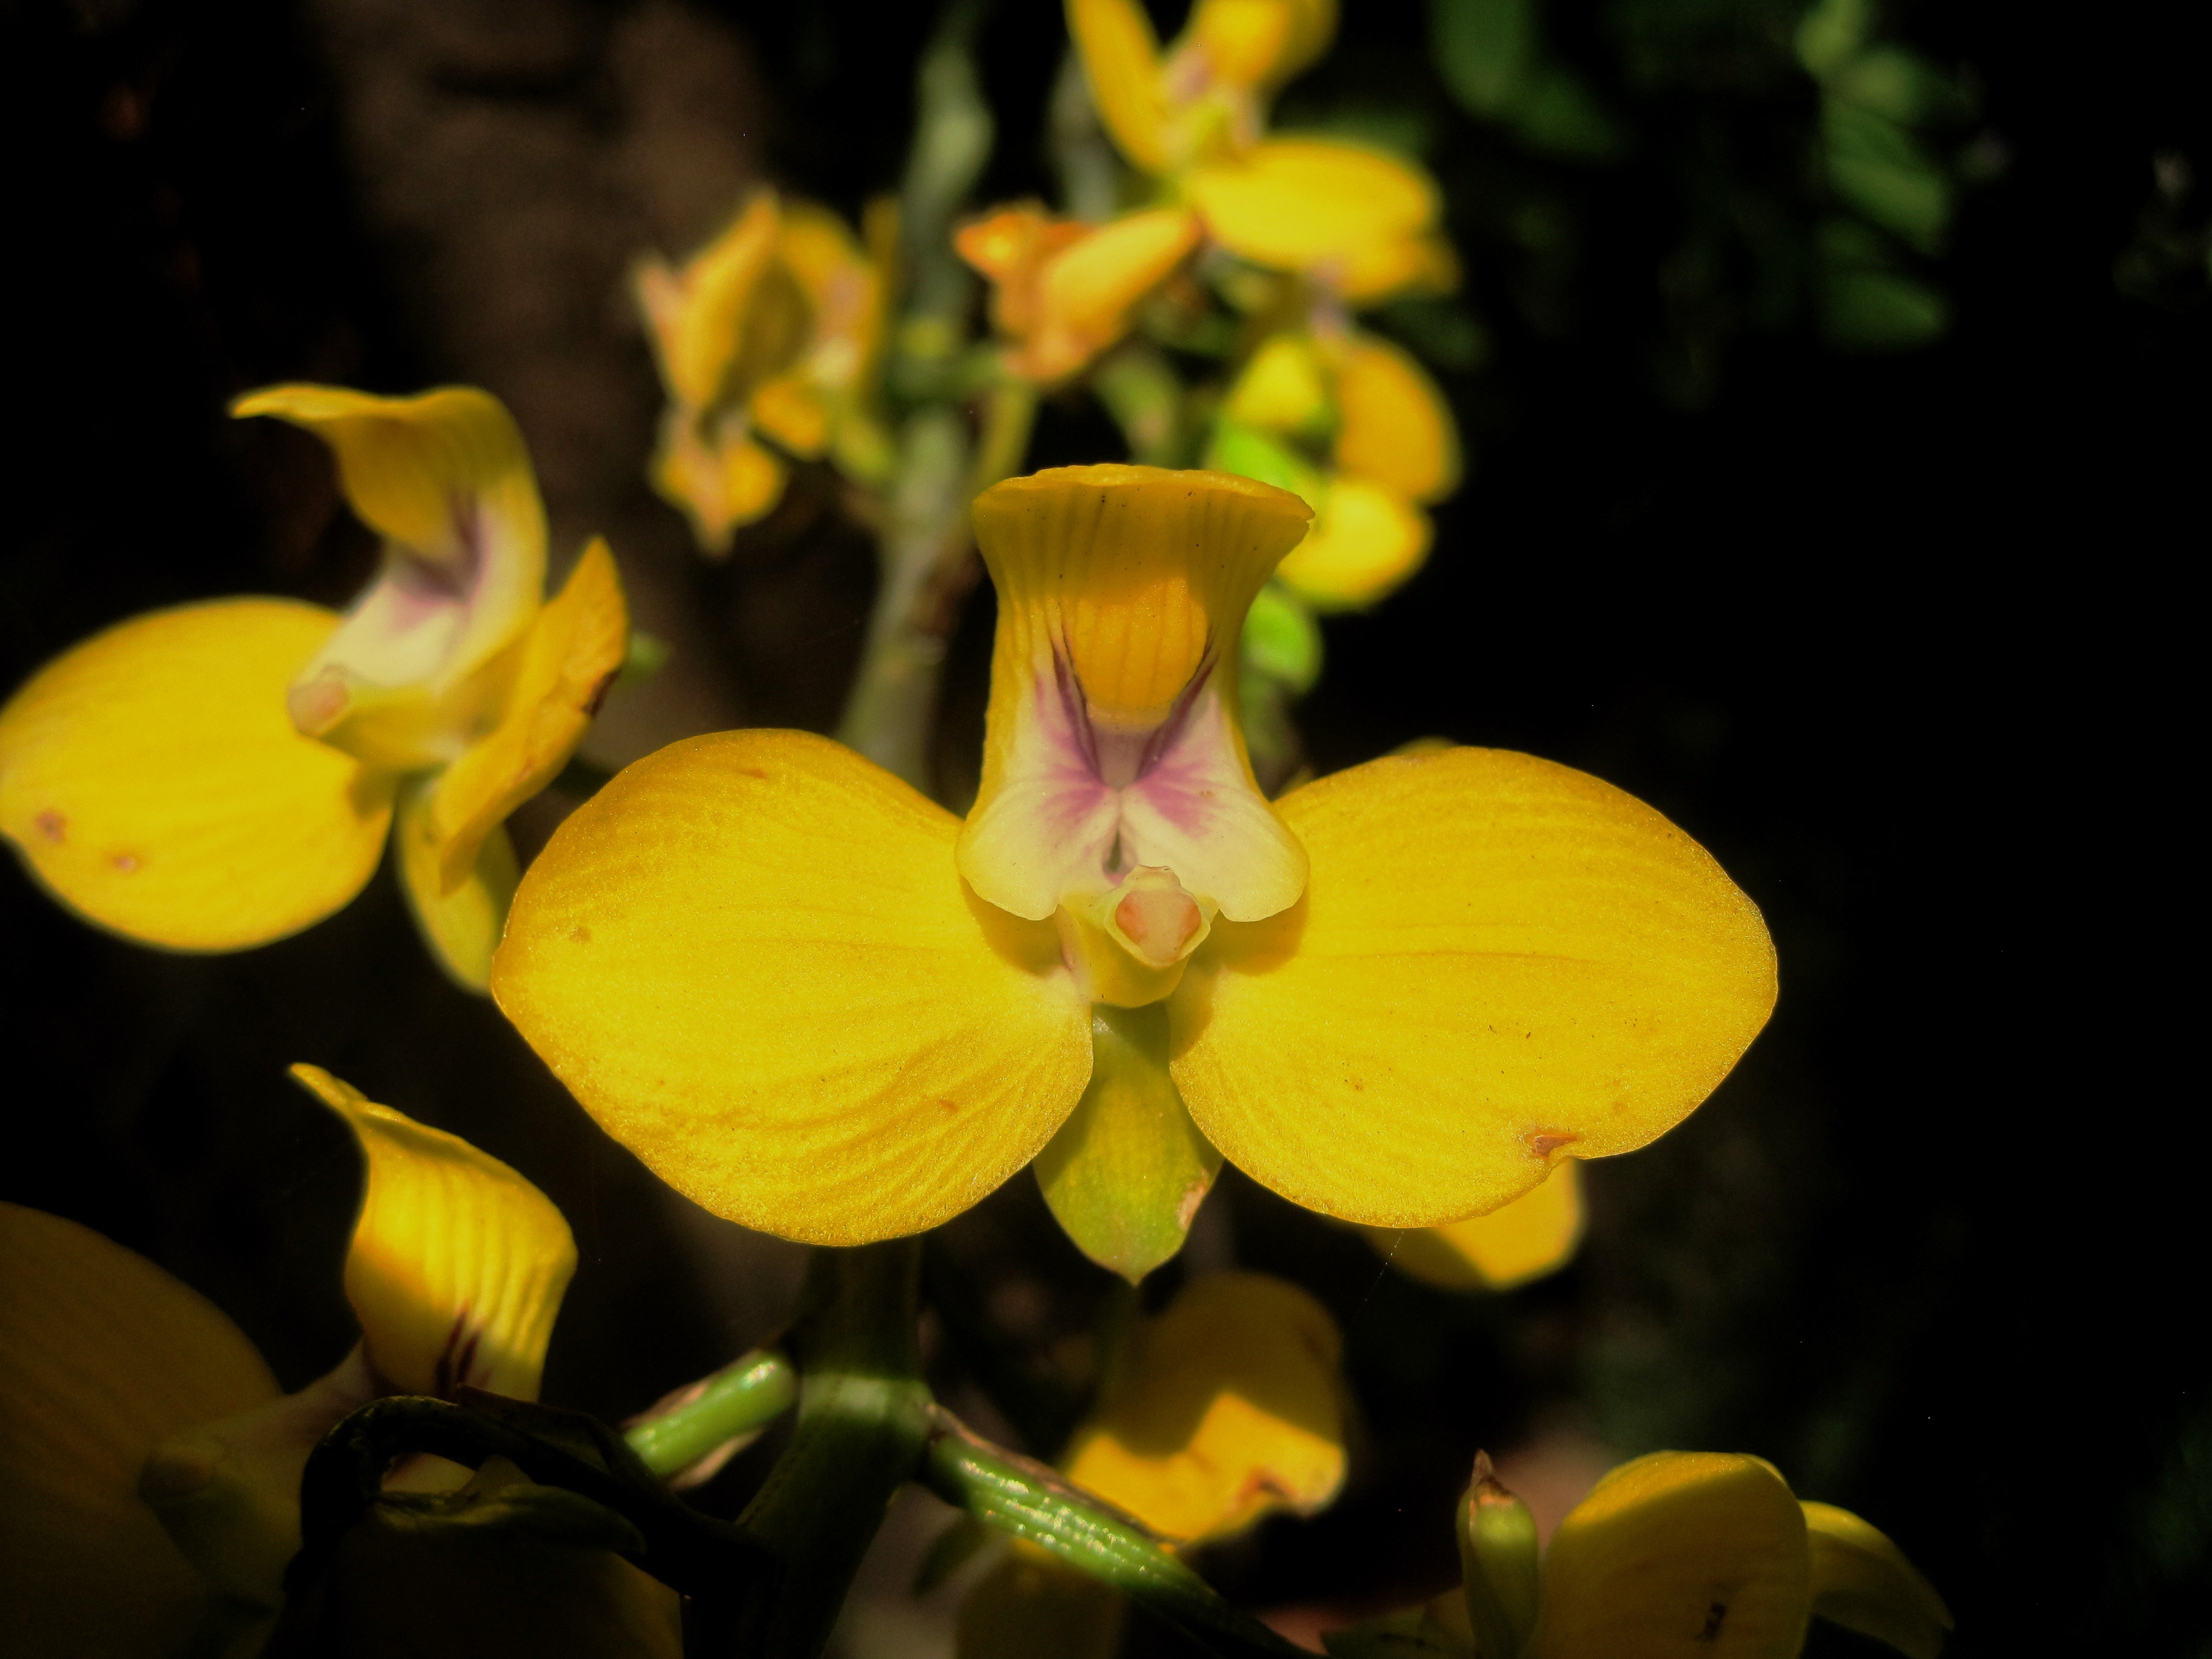
plant, flower, petal, green, botany, yellow, flora, orchid, wildflower, eye, bright, delicate, exotic, macro photography, flowering plant, plant stem, land plant